Thomas Teddeman

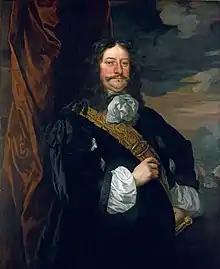
"Thomas Teddeman" by Peter Lely, 1666, part of the Flagmen of Lowestoft series

Sir Thomas Teddeman († 13 May 1668 Old Style) was an English admiral of the 17th century. His name was also written as "Teddiman", "Tyddiman" or "Teddyman".